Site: brandenburg
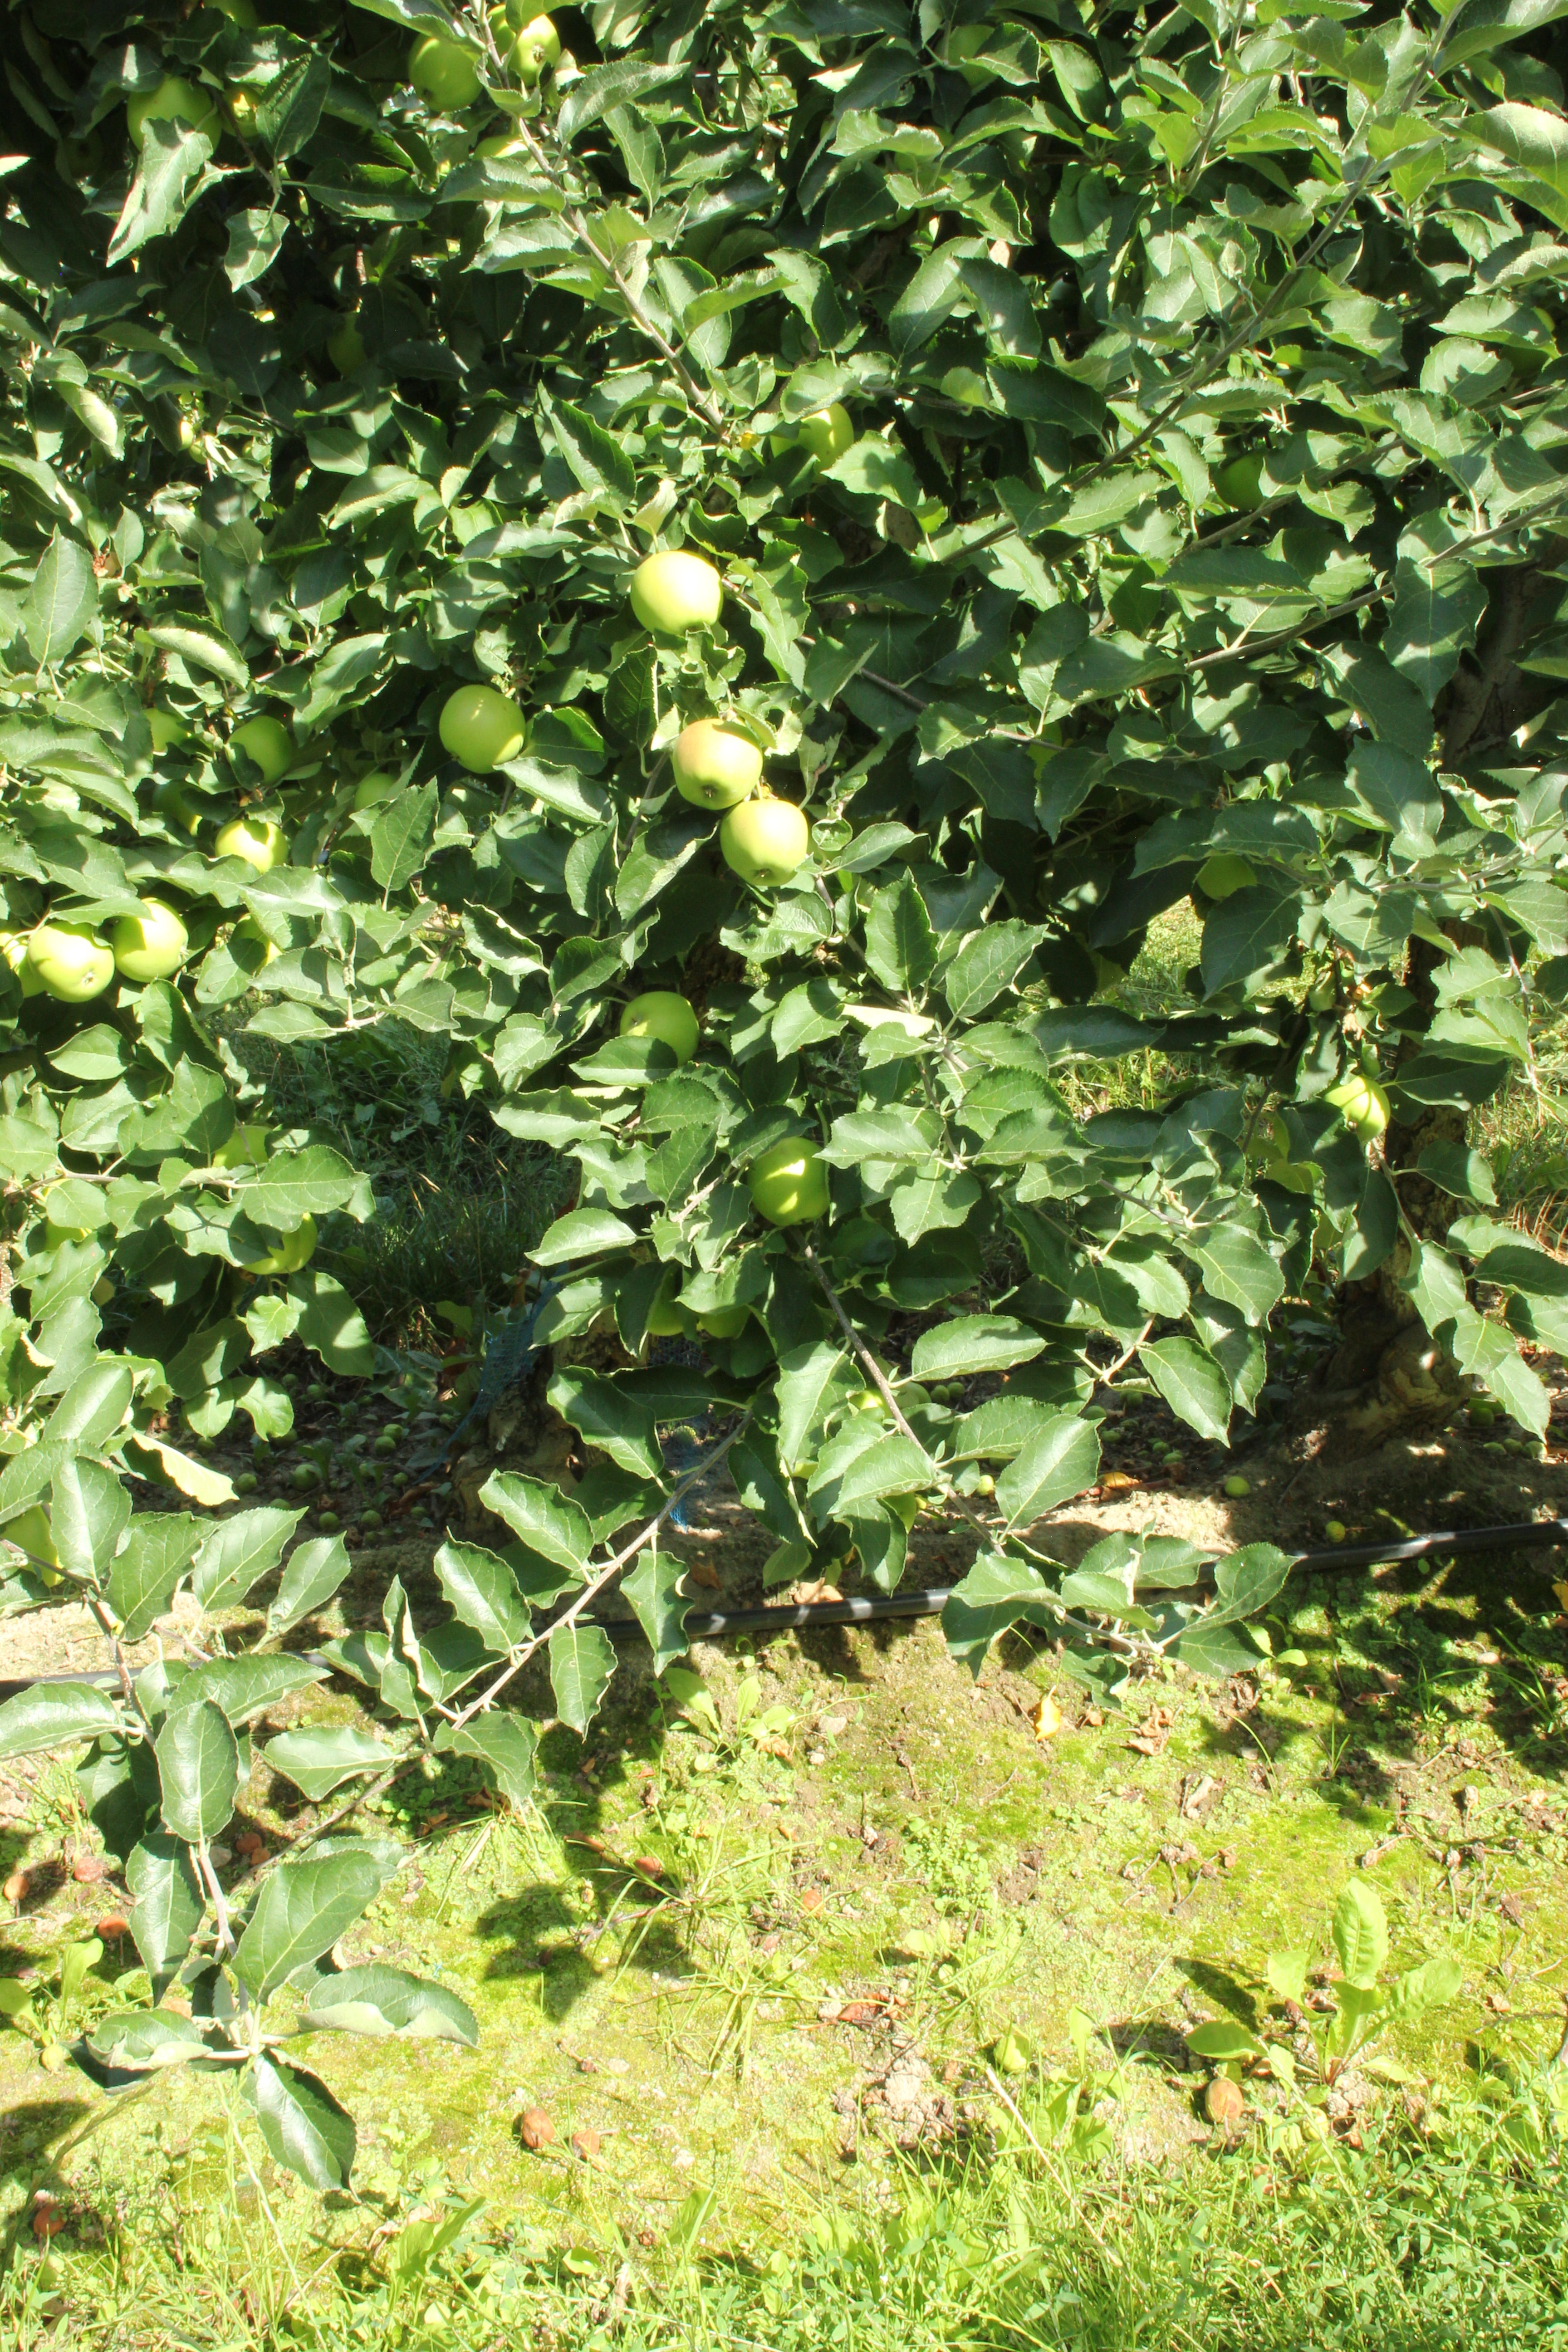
Growth stage (BBCH 77): Development of fruit